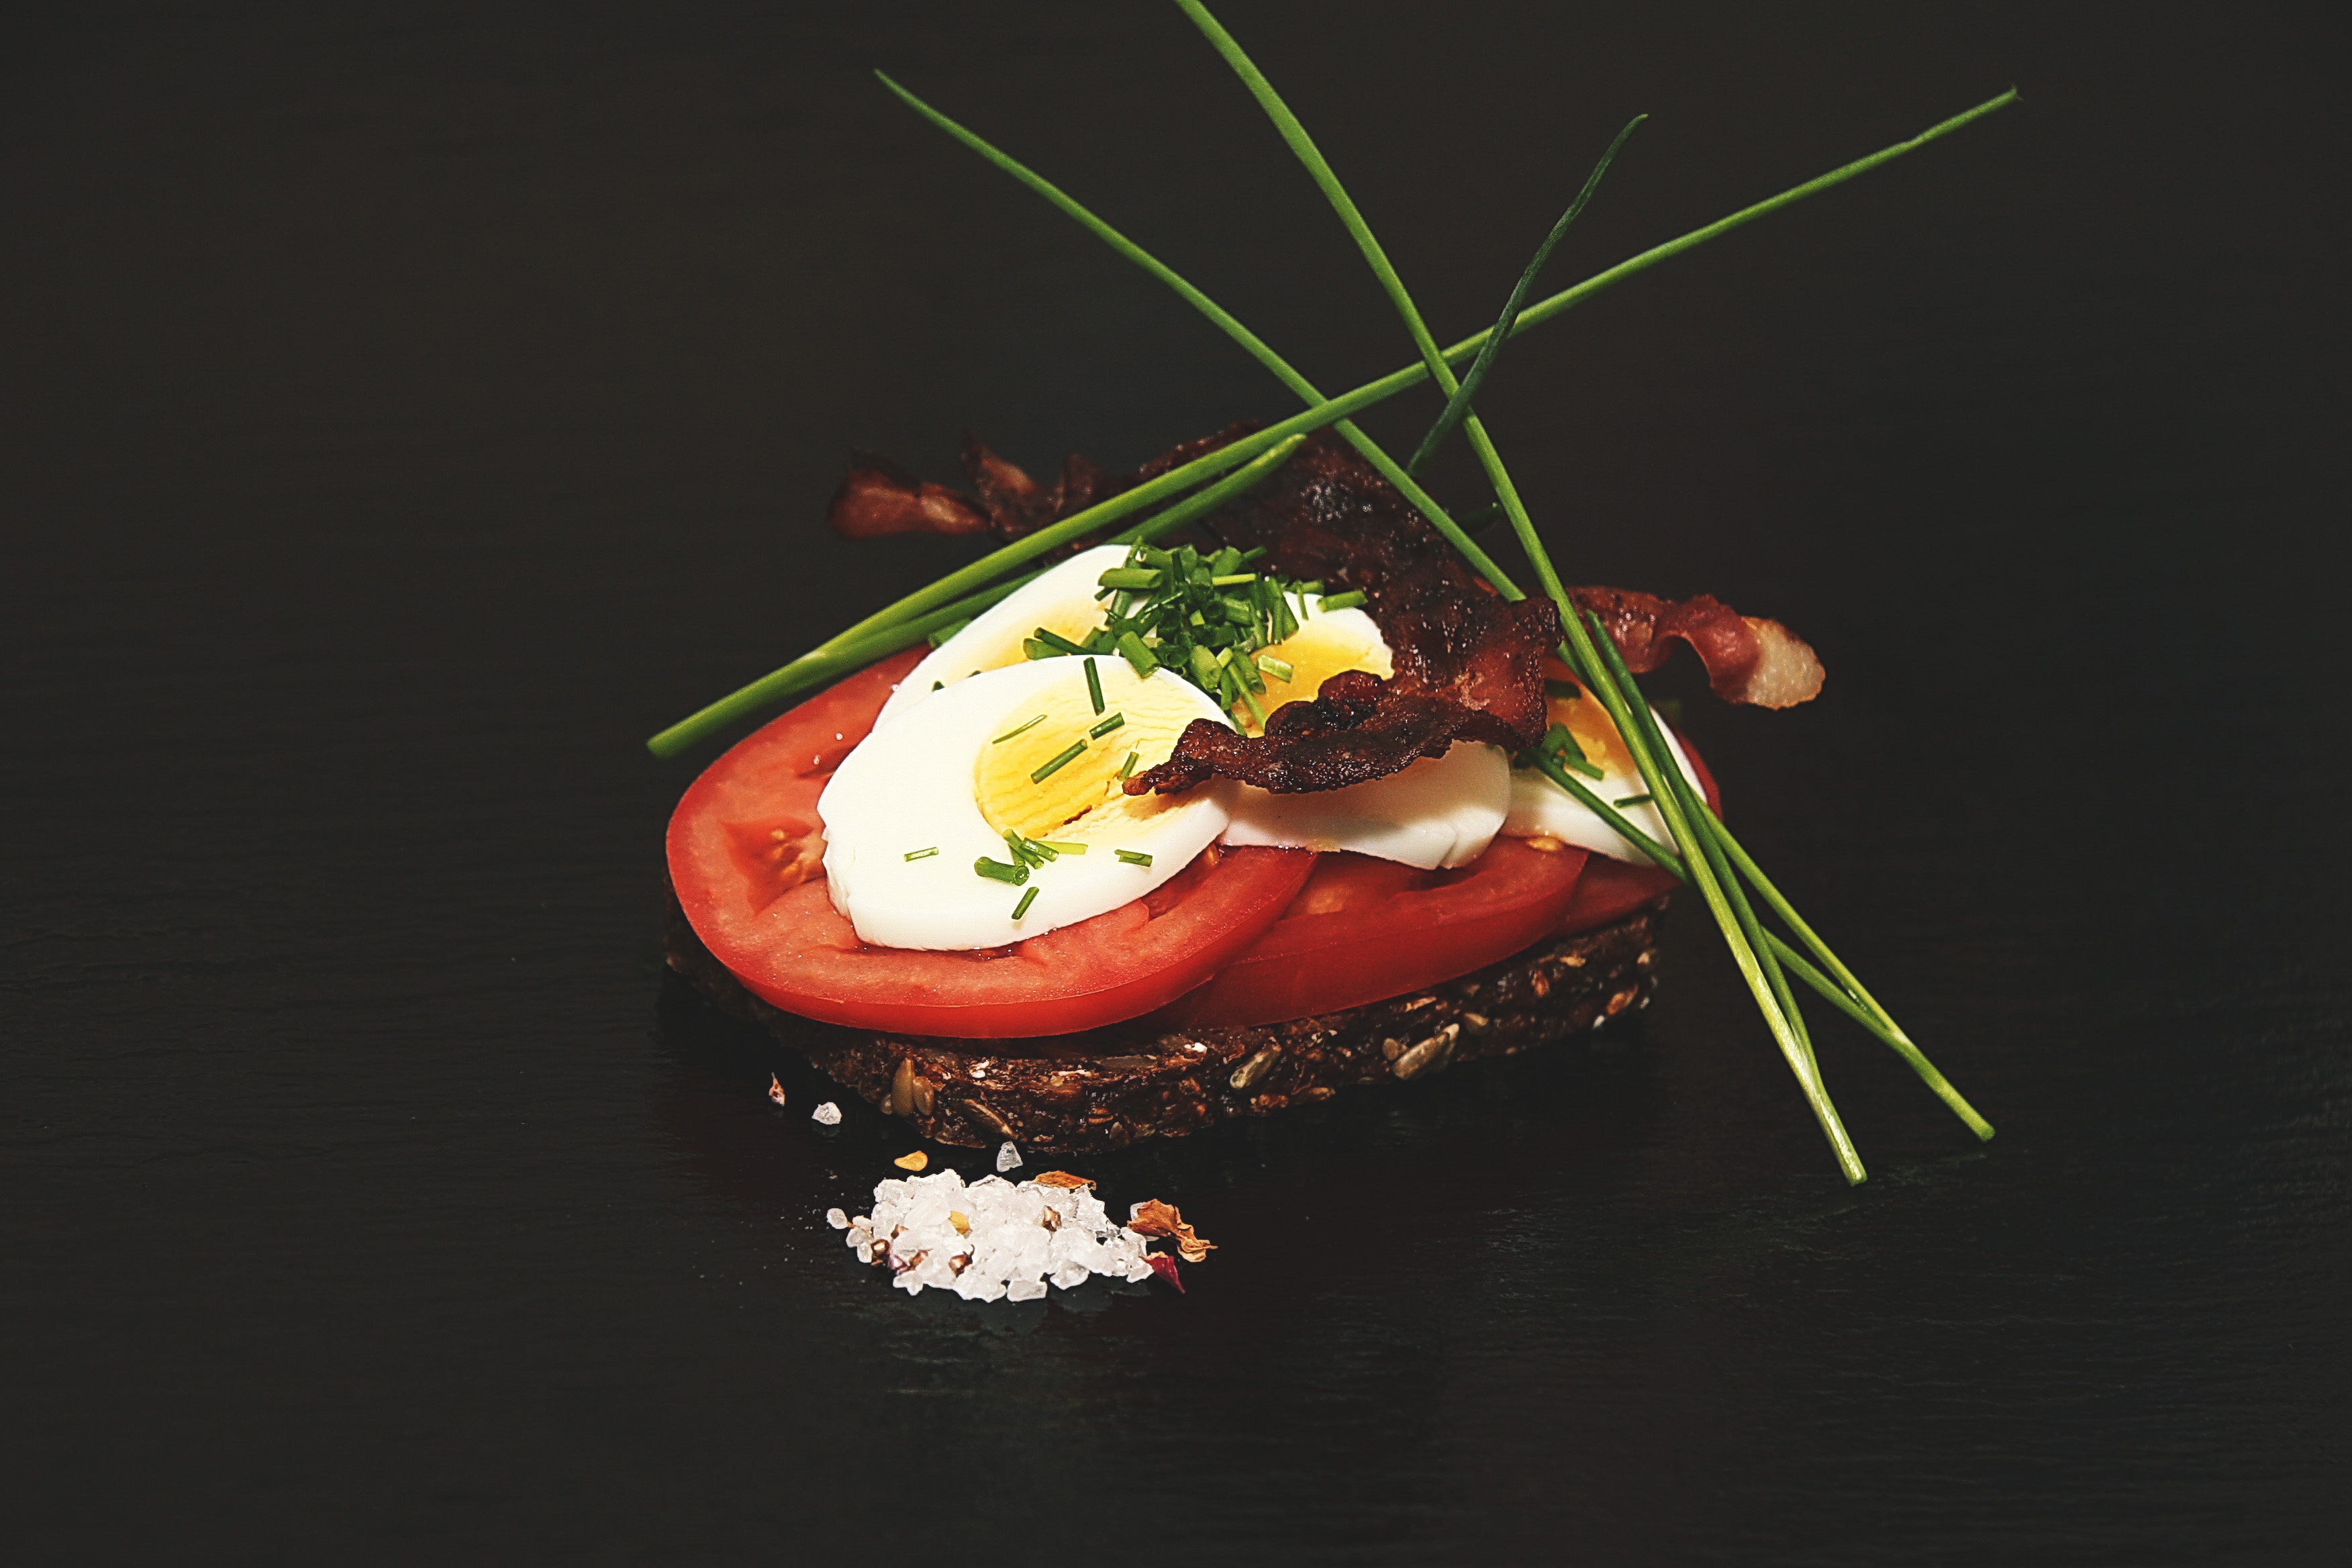
dish, food, garnish, still life photography, cuisine, la carte food, crudo, ingredient, hors d oeuvre, burrata, appetizer, still life, recipe, culinary art, sashimi, antipasto, tomato, produce, caprese salad